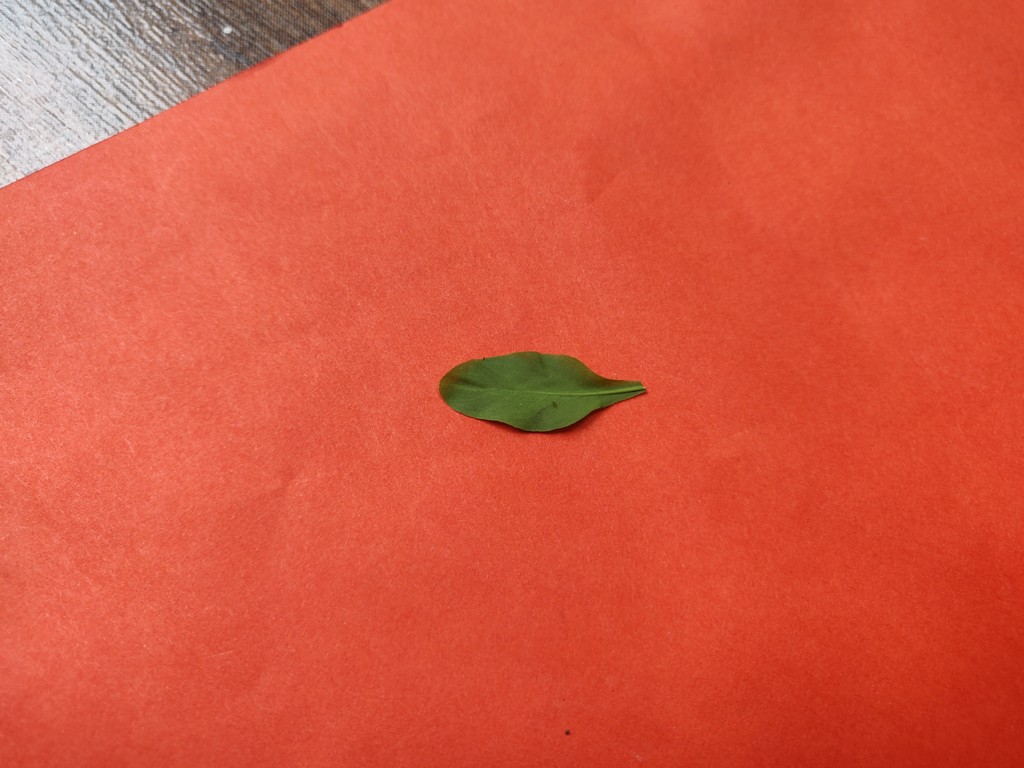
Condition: Healthy
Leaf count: single
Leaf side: back